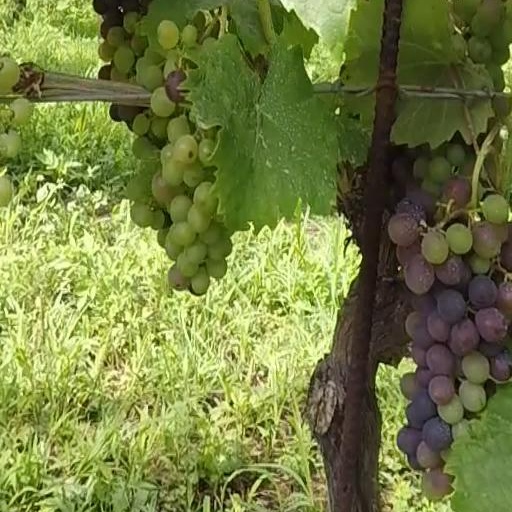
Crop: grape